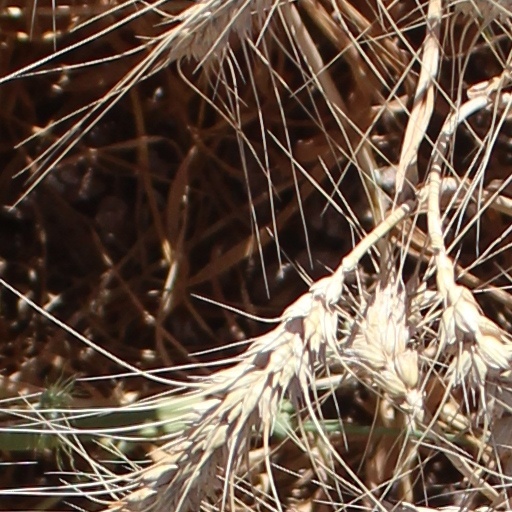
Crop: wheat